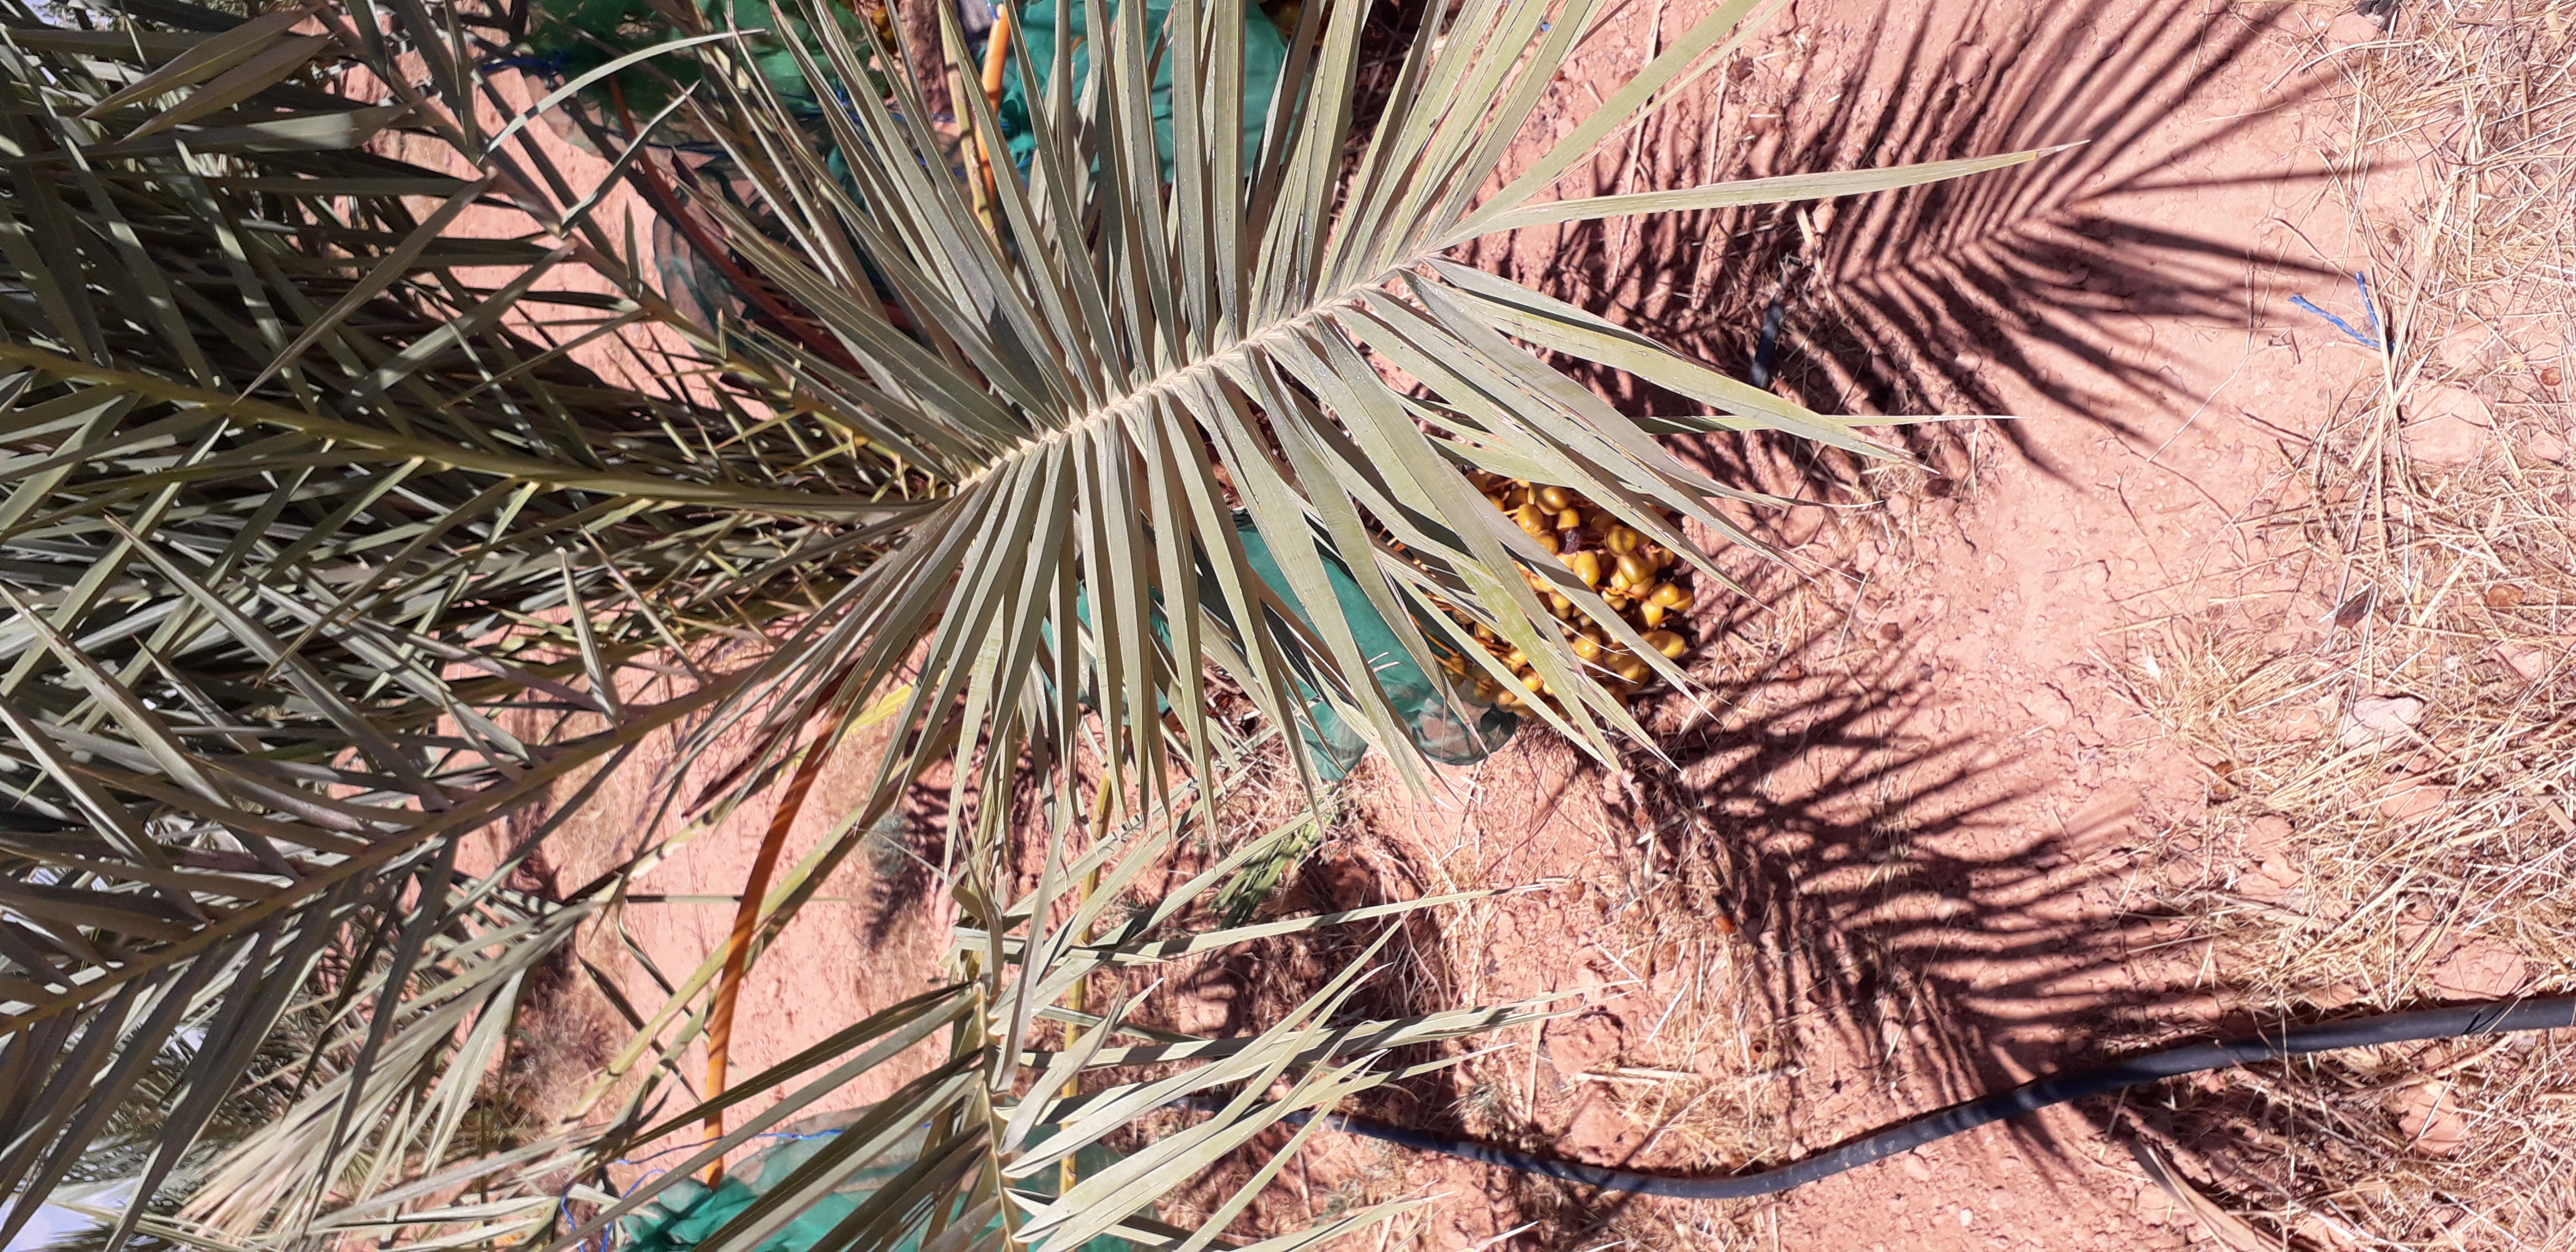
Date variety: Boufagous